Mass killings under communist regimes

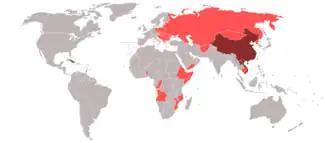

Mass killings under communist regimes occurred through a variety of means during the 20th century, including executions, famine, deaths through forced labour, deportation, starvation, and imprisonment. Some of these events have been classified as genocides or crimes against humanity. Other terms have been used to describe these events, including classicide, democide, red holocaust, and politicide. The mass killings have been studied by authors and academics and several of them have postulated the potential causes of these killings along with the factors which were associated with them. Some authors have tabulated a total death toll, consisting of all of the excess deaths which cumulatively occurred under the rule of communist states, but these death toll estimates have been criticised. Most frequently, the states and events which are studied and included in death toll estimates are the Holodomor and the Great Purge in the Soviet Union, the Great Chinese Famine and the Cultural Revolution in the People's Republic of China, and the Cambodian genocide in Democratic Kampuchea (now Cambodia). Estimates of individuals killed range from a low of 10–20 million to as high as 148 million.